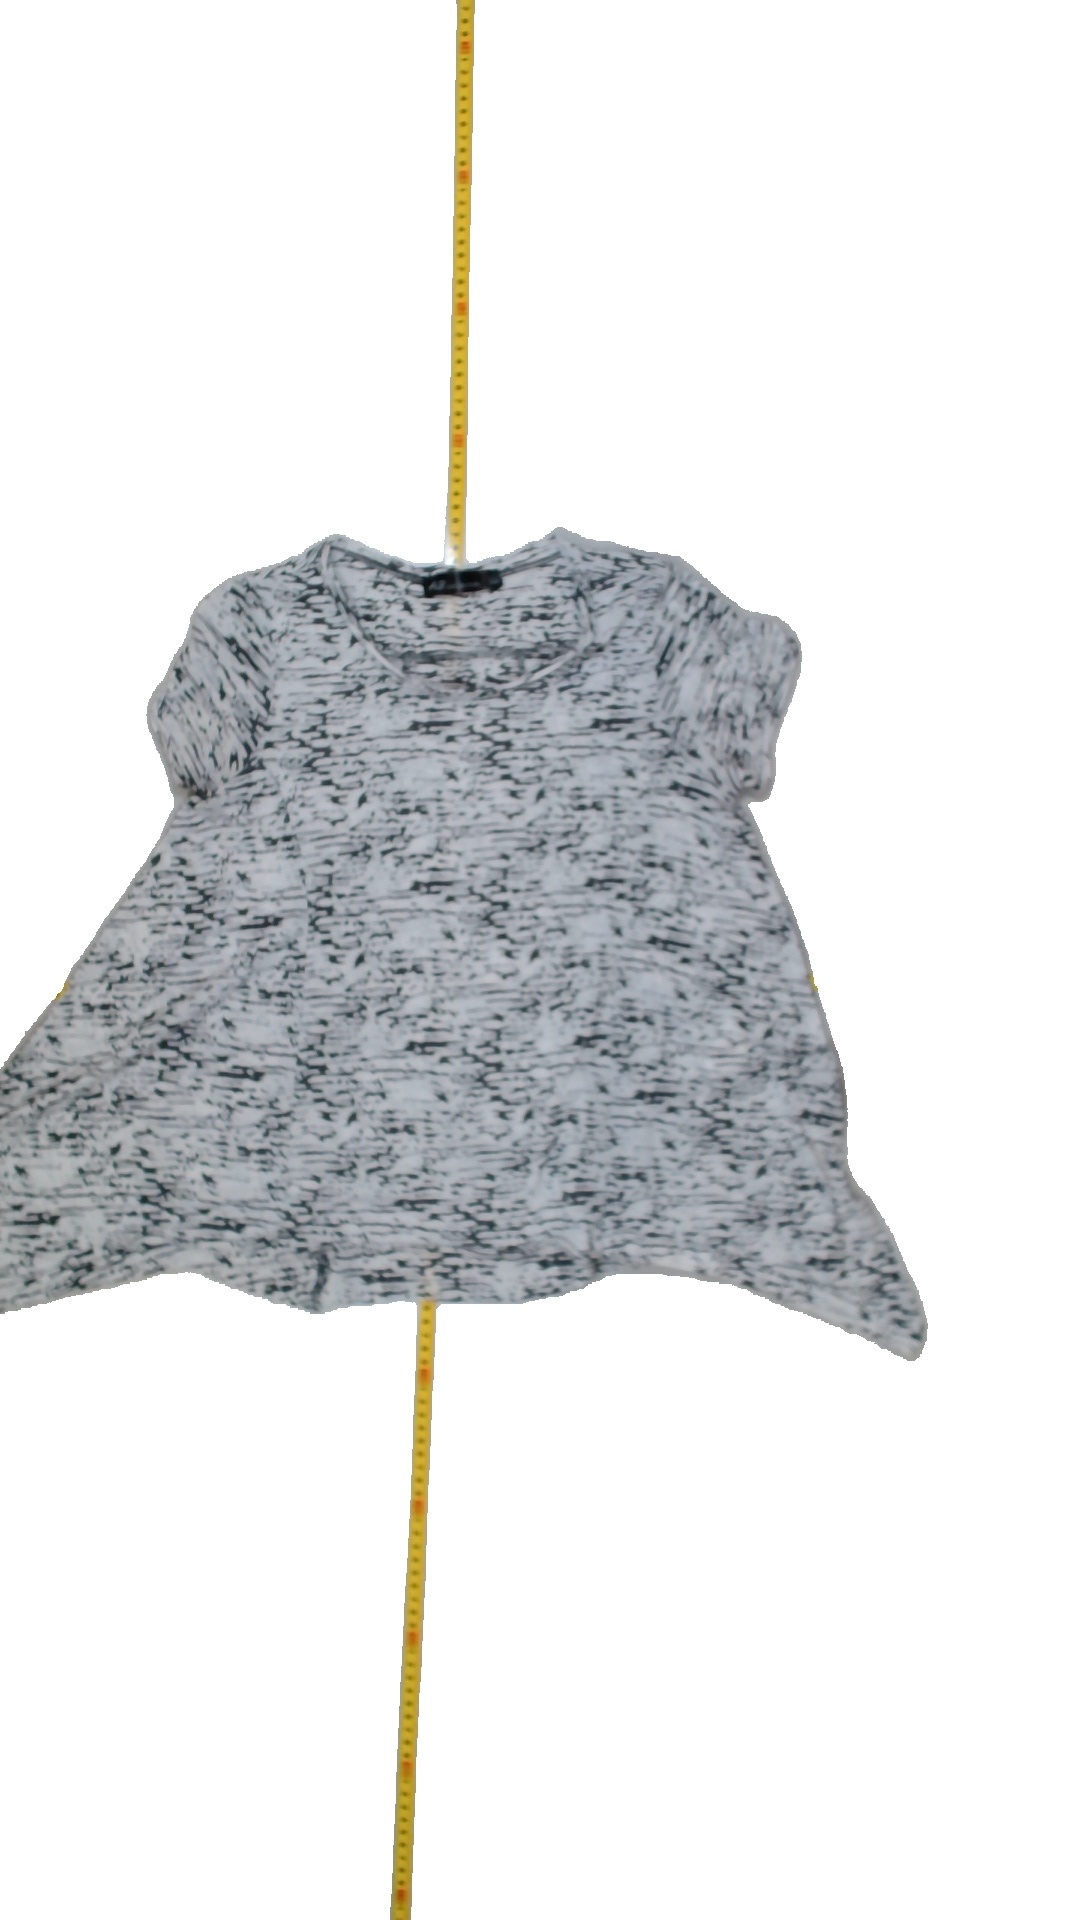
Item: T-shirt (Ladies)
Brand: Not Applicable
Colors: Grey, White
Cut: Loose
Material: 69% Poly 31% Cotton
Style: No trend
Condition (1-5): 3
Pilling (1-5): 4
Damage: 1
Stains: No
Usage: Export
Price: <50